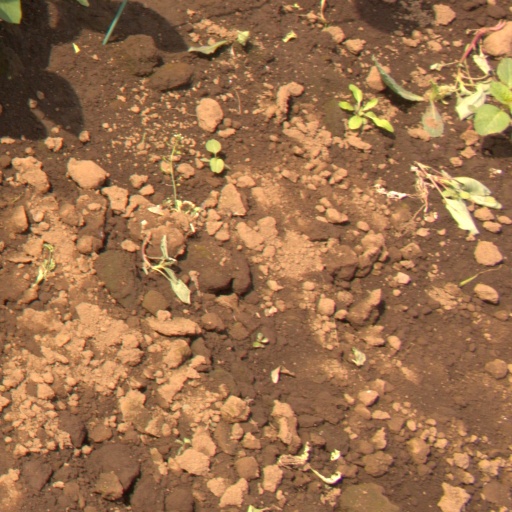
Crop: soybean